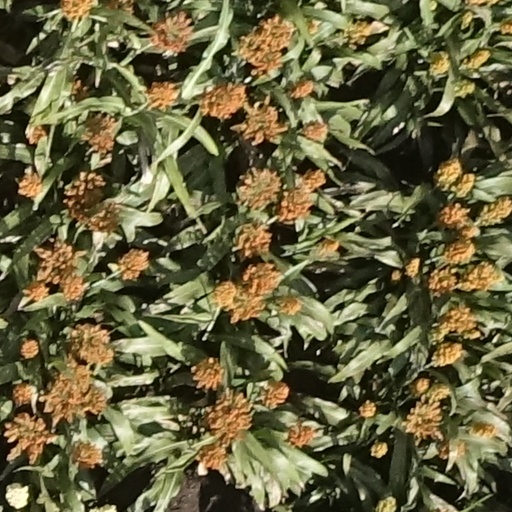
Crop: sorghum